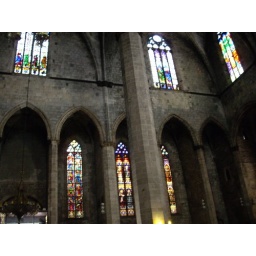
Stained glass windows in Santa Maria del Mar